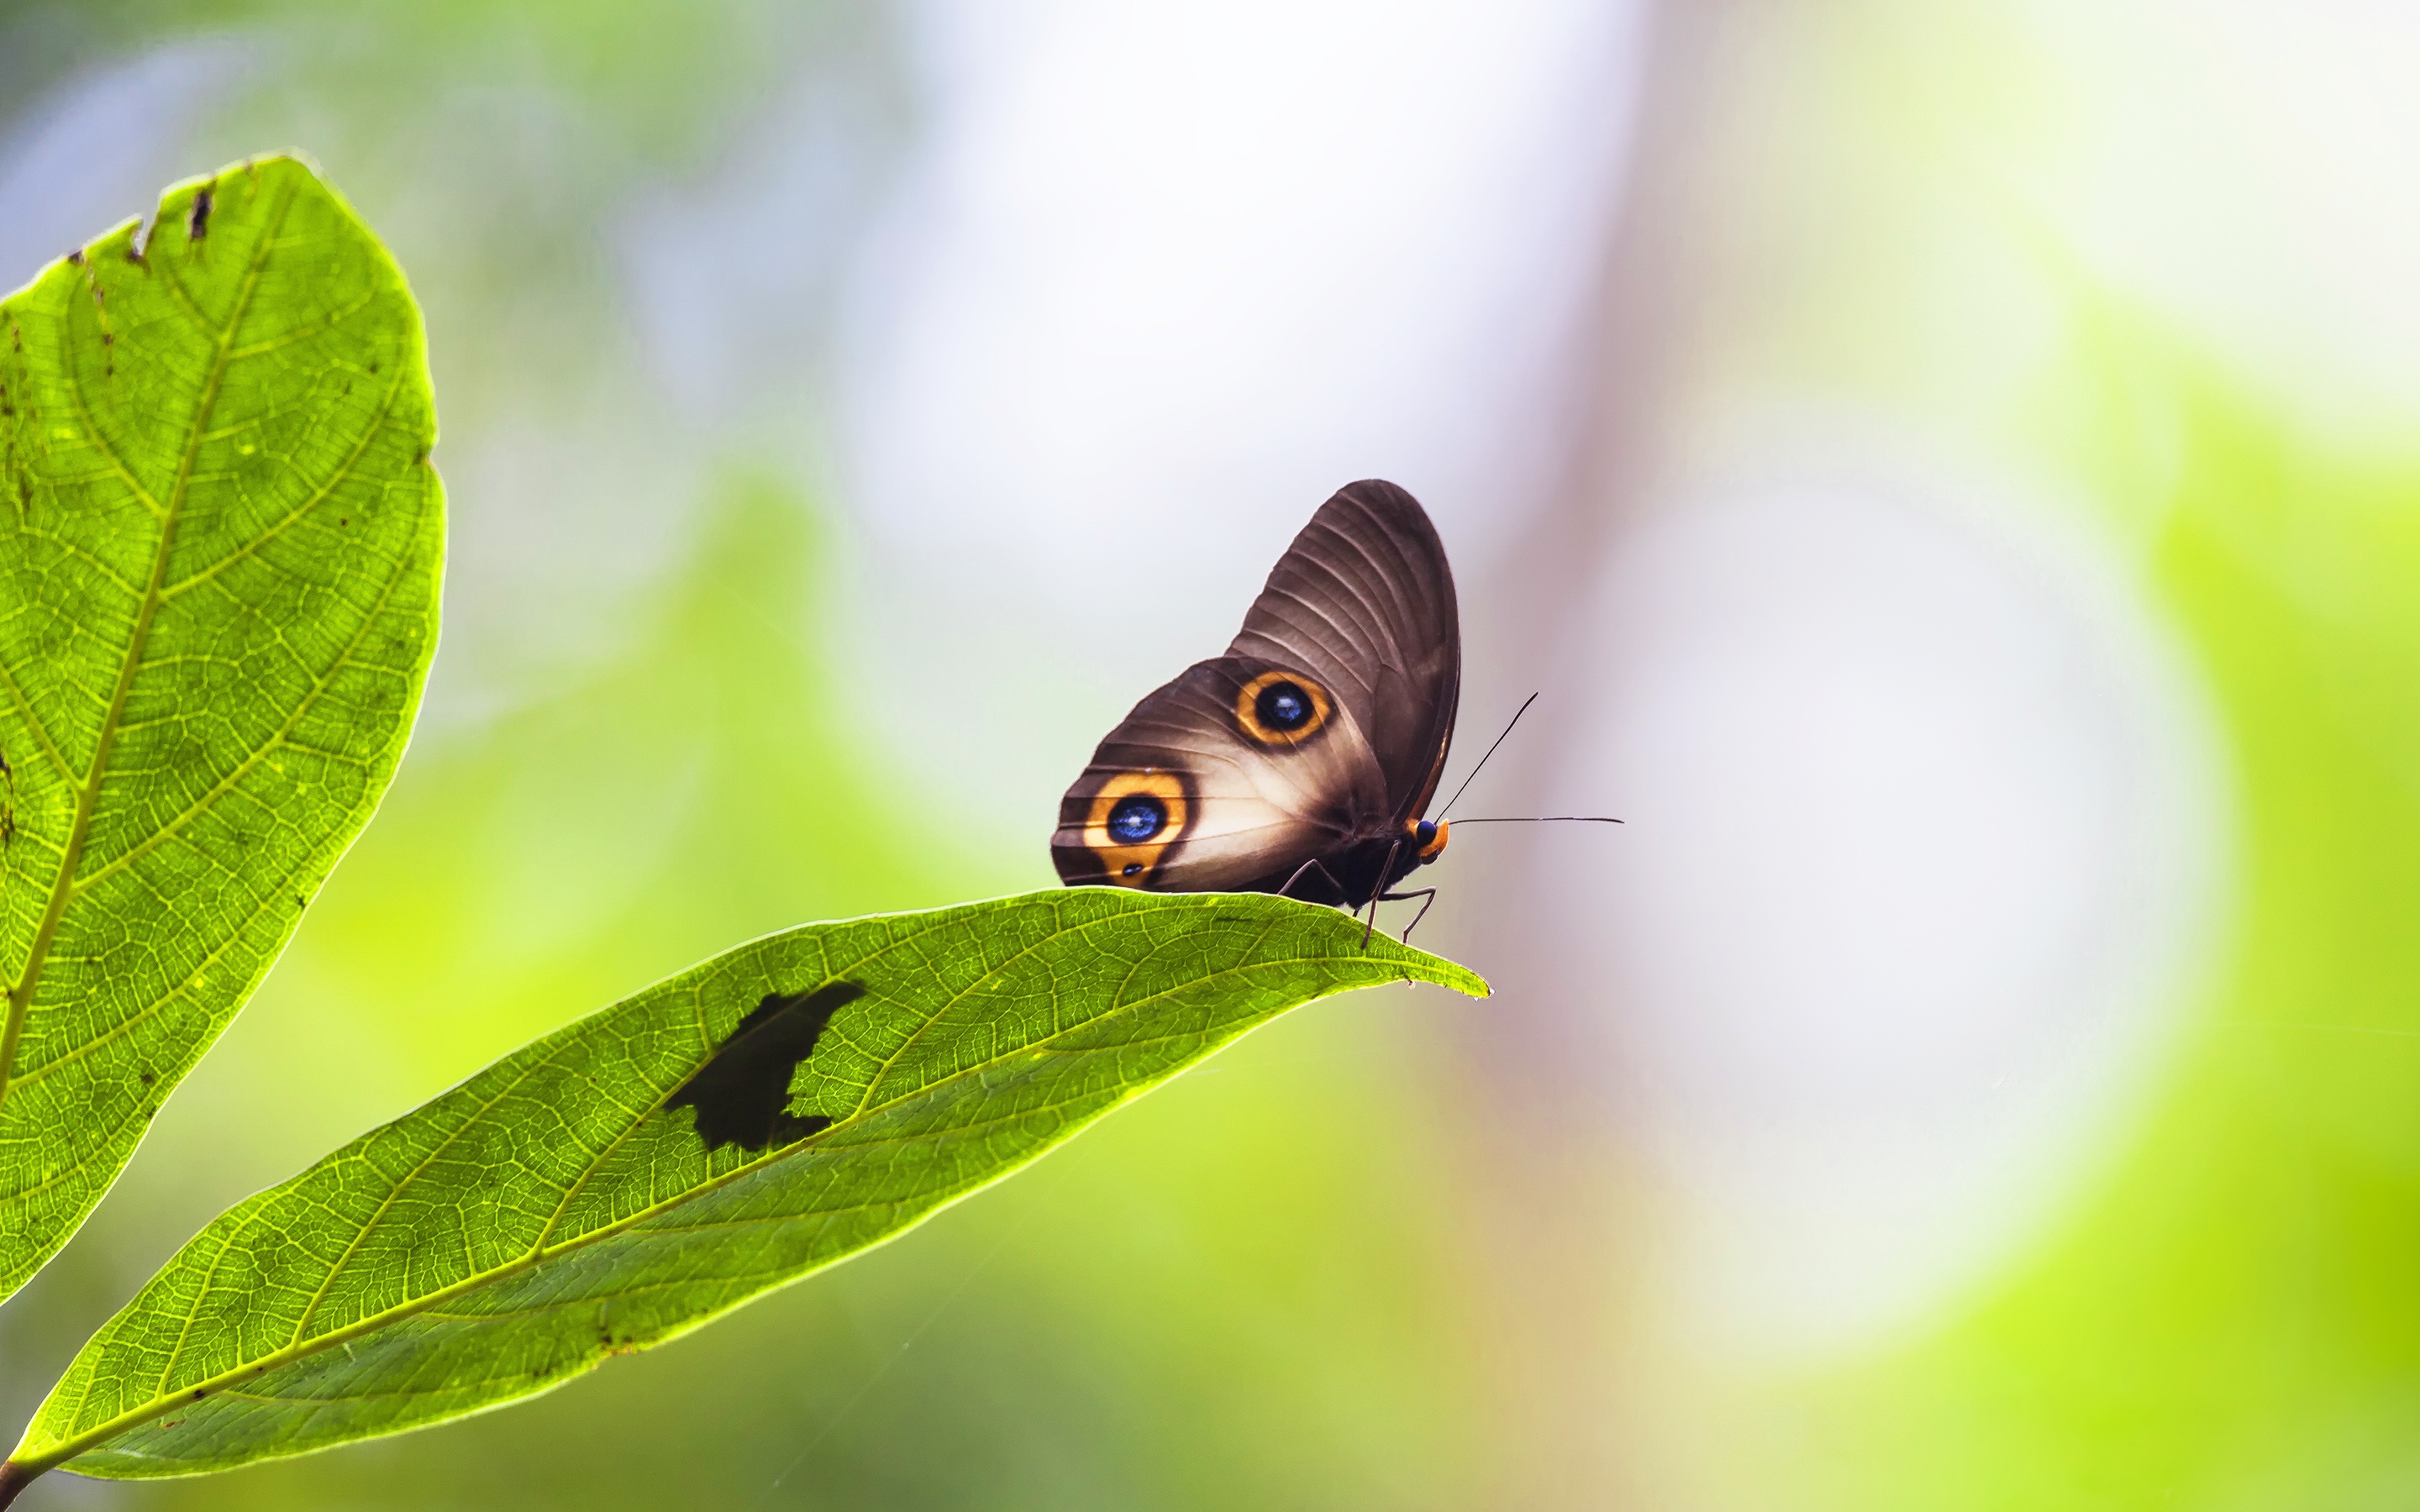
nature, branch, wing, photography, leaf, flower, green, insect, rest, butterfly, yellow, fauna, invertebrate, close up, rainforest, indonesia, macro photography, arthropod, pollinator, moths and butterflies, janome chow, halmahera islands